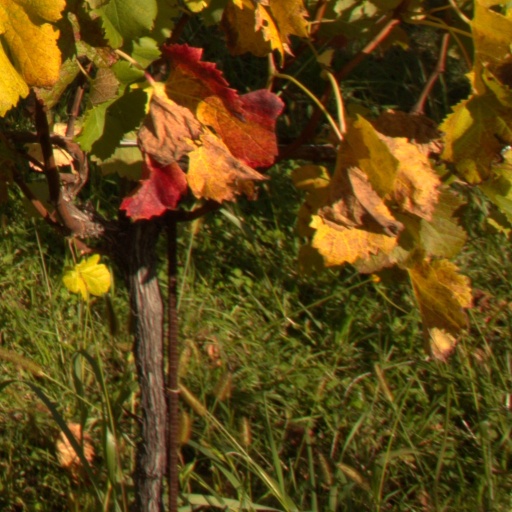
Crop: grape